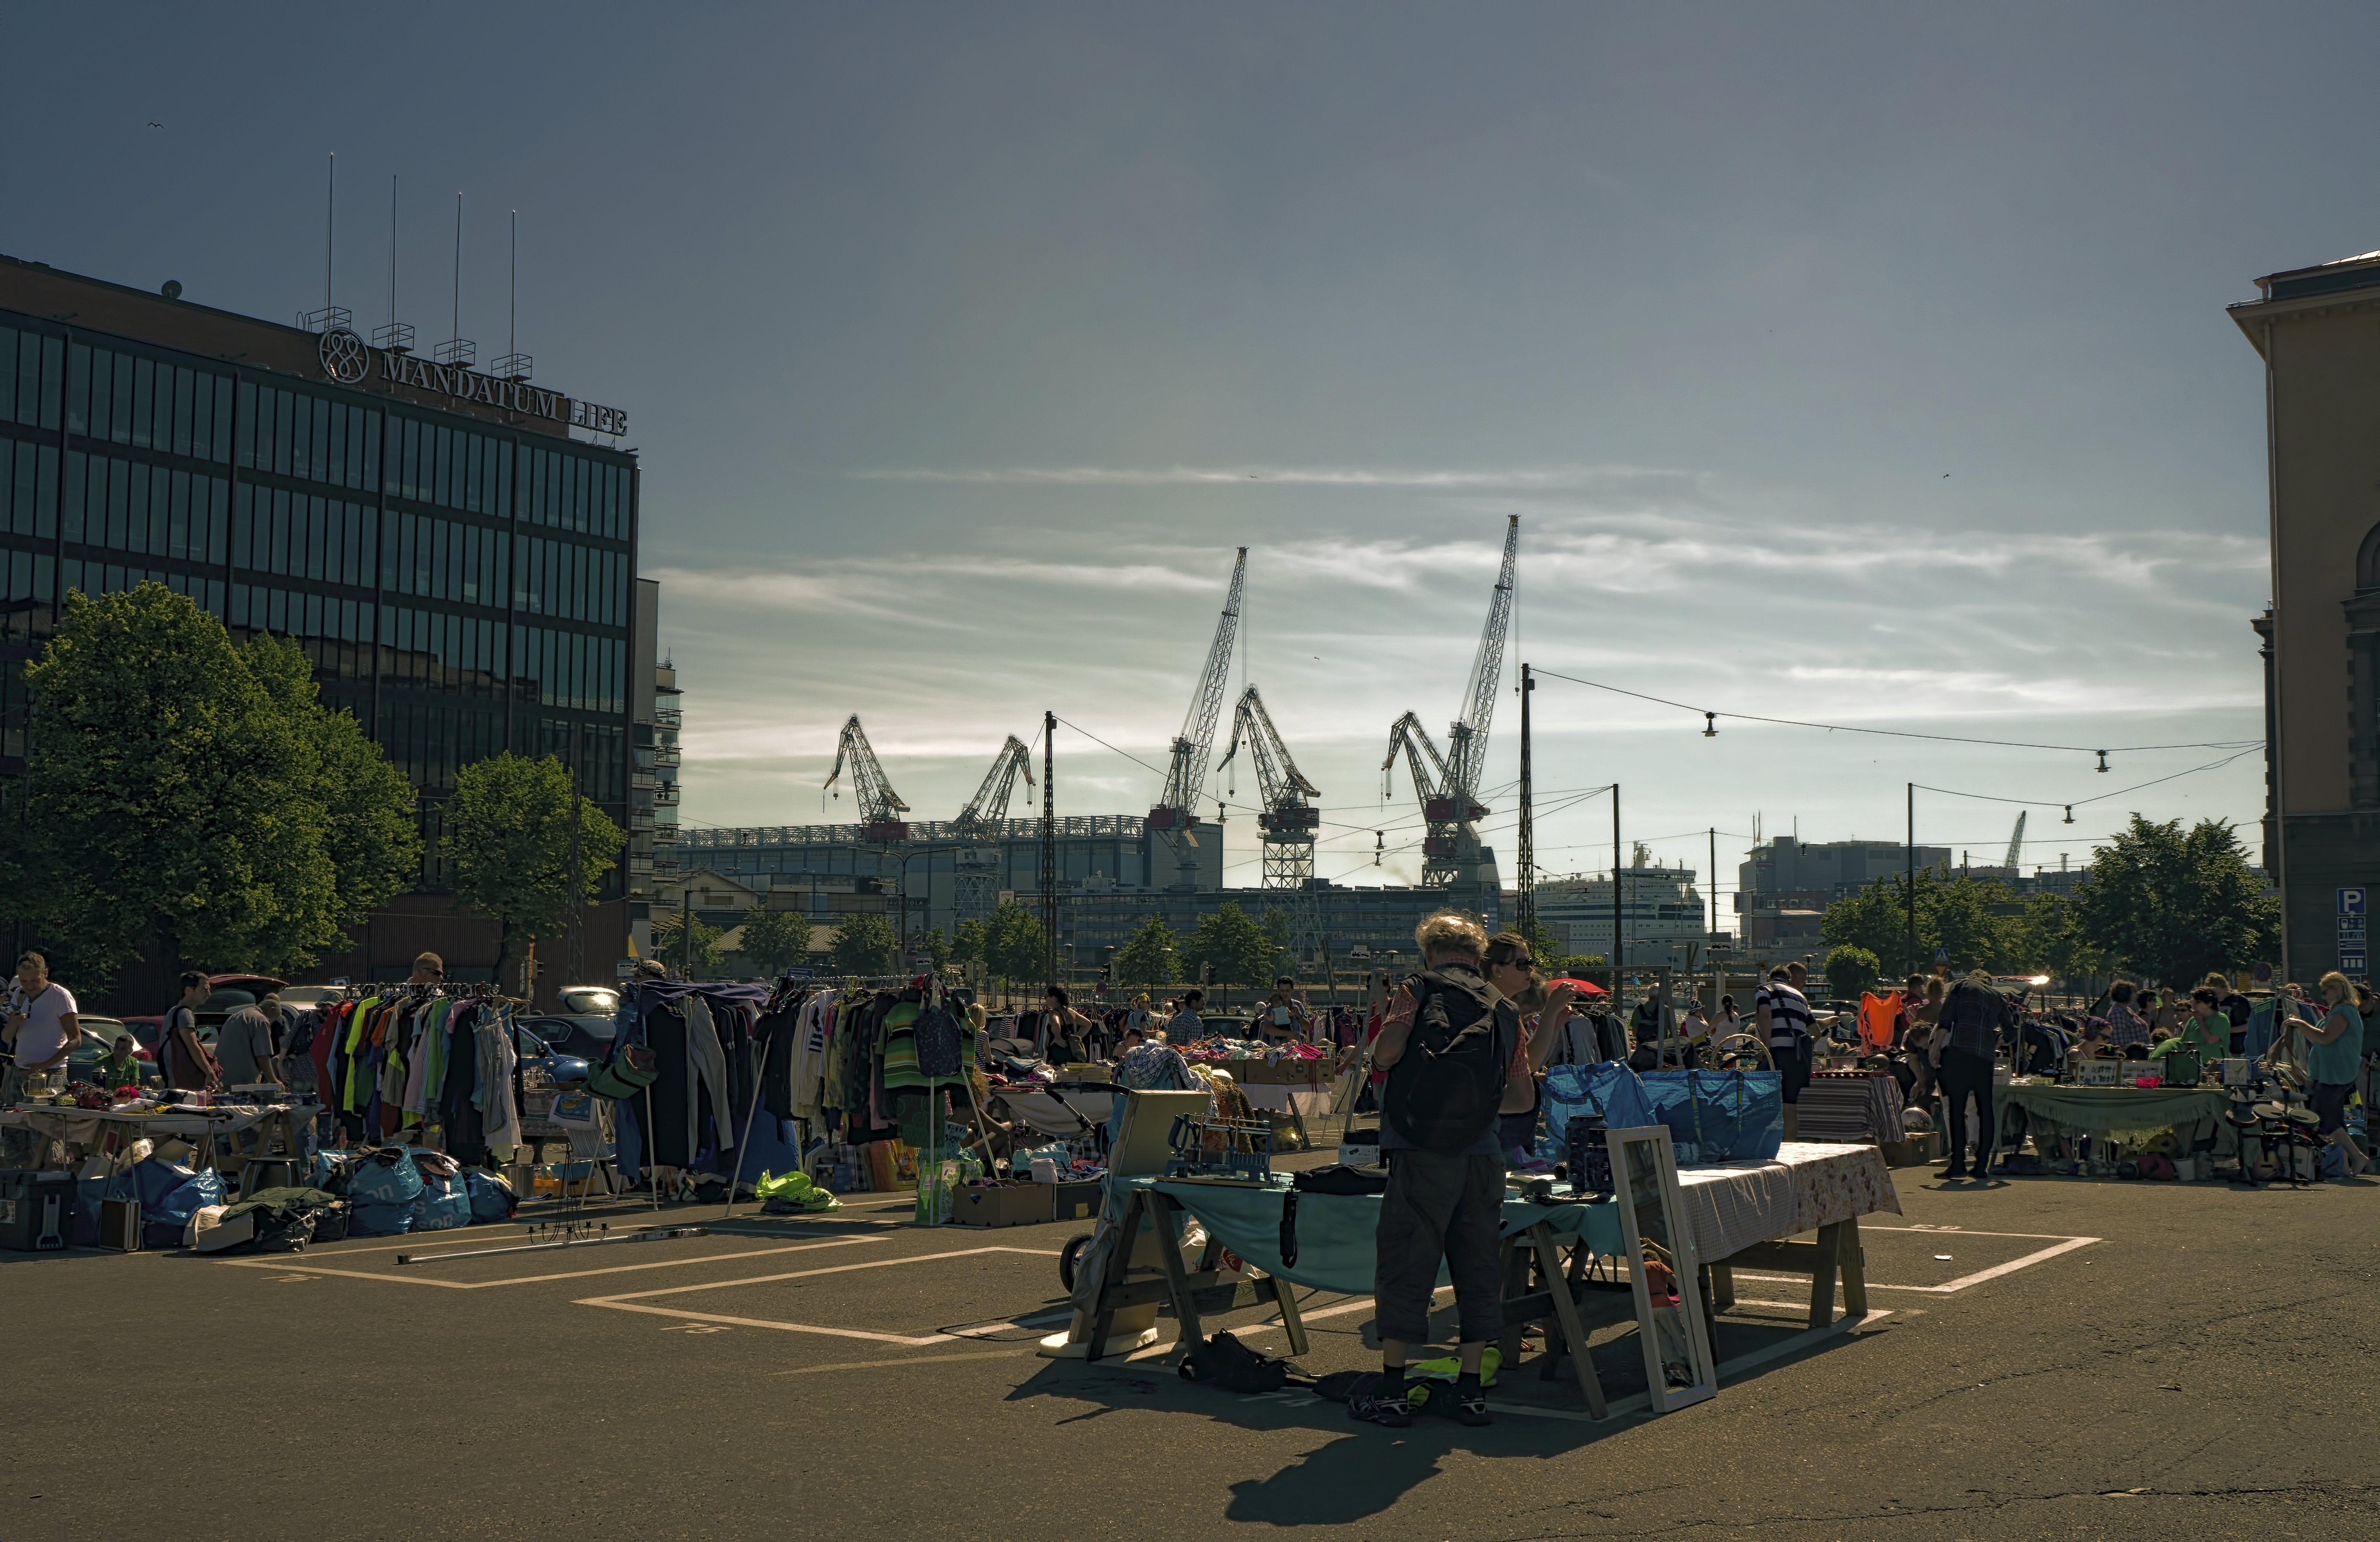
small, market, business, cool image, big, sony, finland, helsinki, alpha, cool photo, i, 3000, ilce, ilce3000, hietalahti, 3000k, ilce3000k, flea